Naval Advance Base Espiritu Santo

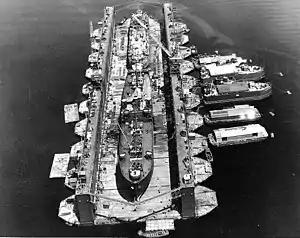
"Artisan" with and "LST-120" in the dock at Espiritu Santo in January 1945

Auxiliary floating drydocks were used to repair ships. Three large floating drydocks were stationed at the base. Advance base sectional dock (ABSD) were able to repair the largest of the Navy's ships.